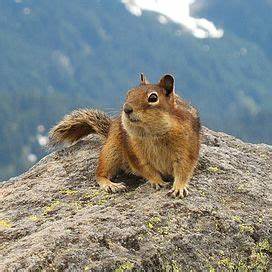
Label: scoiattolo